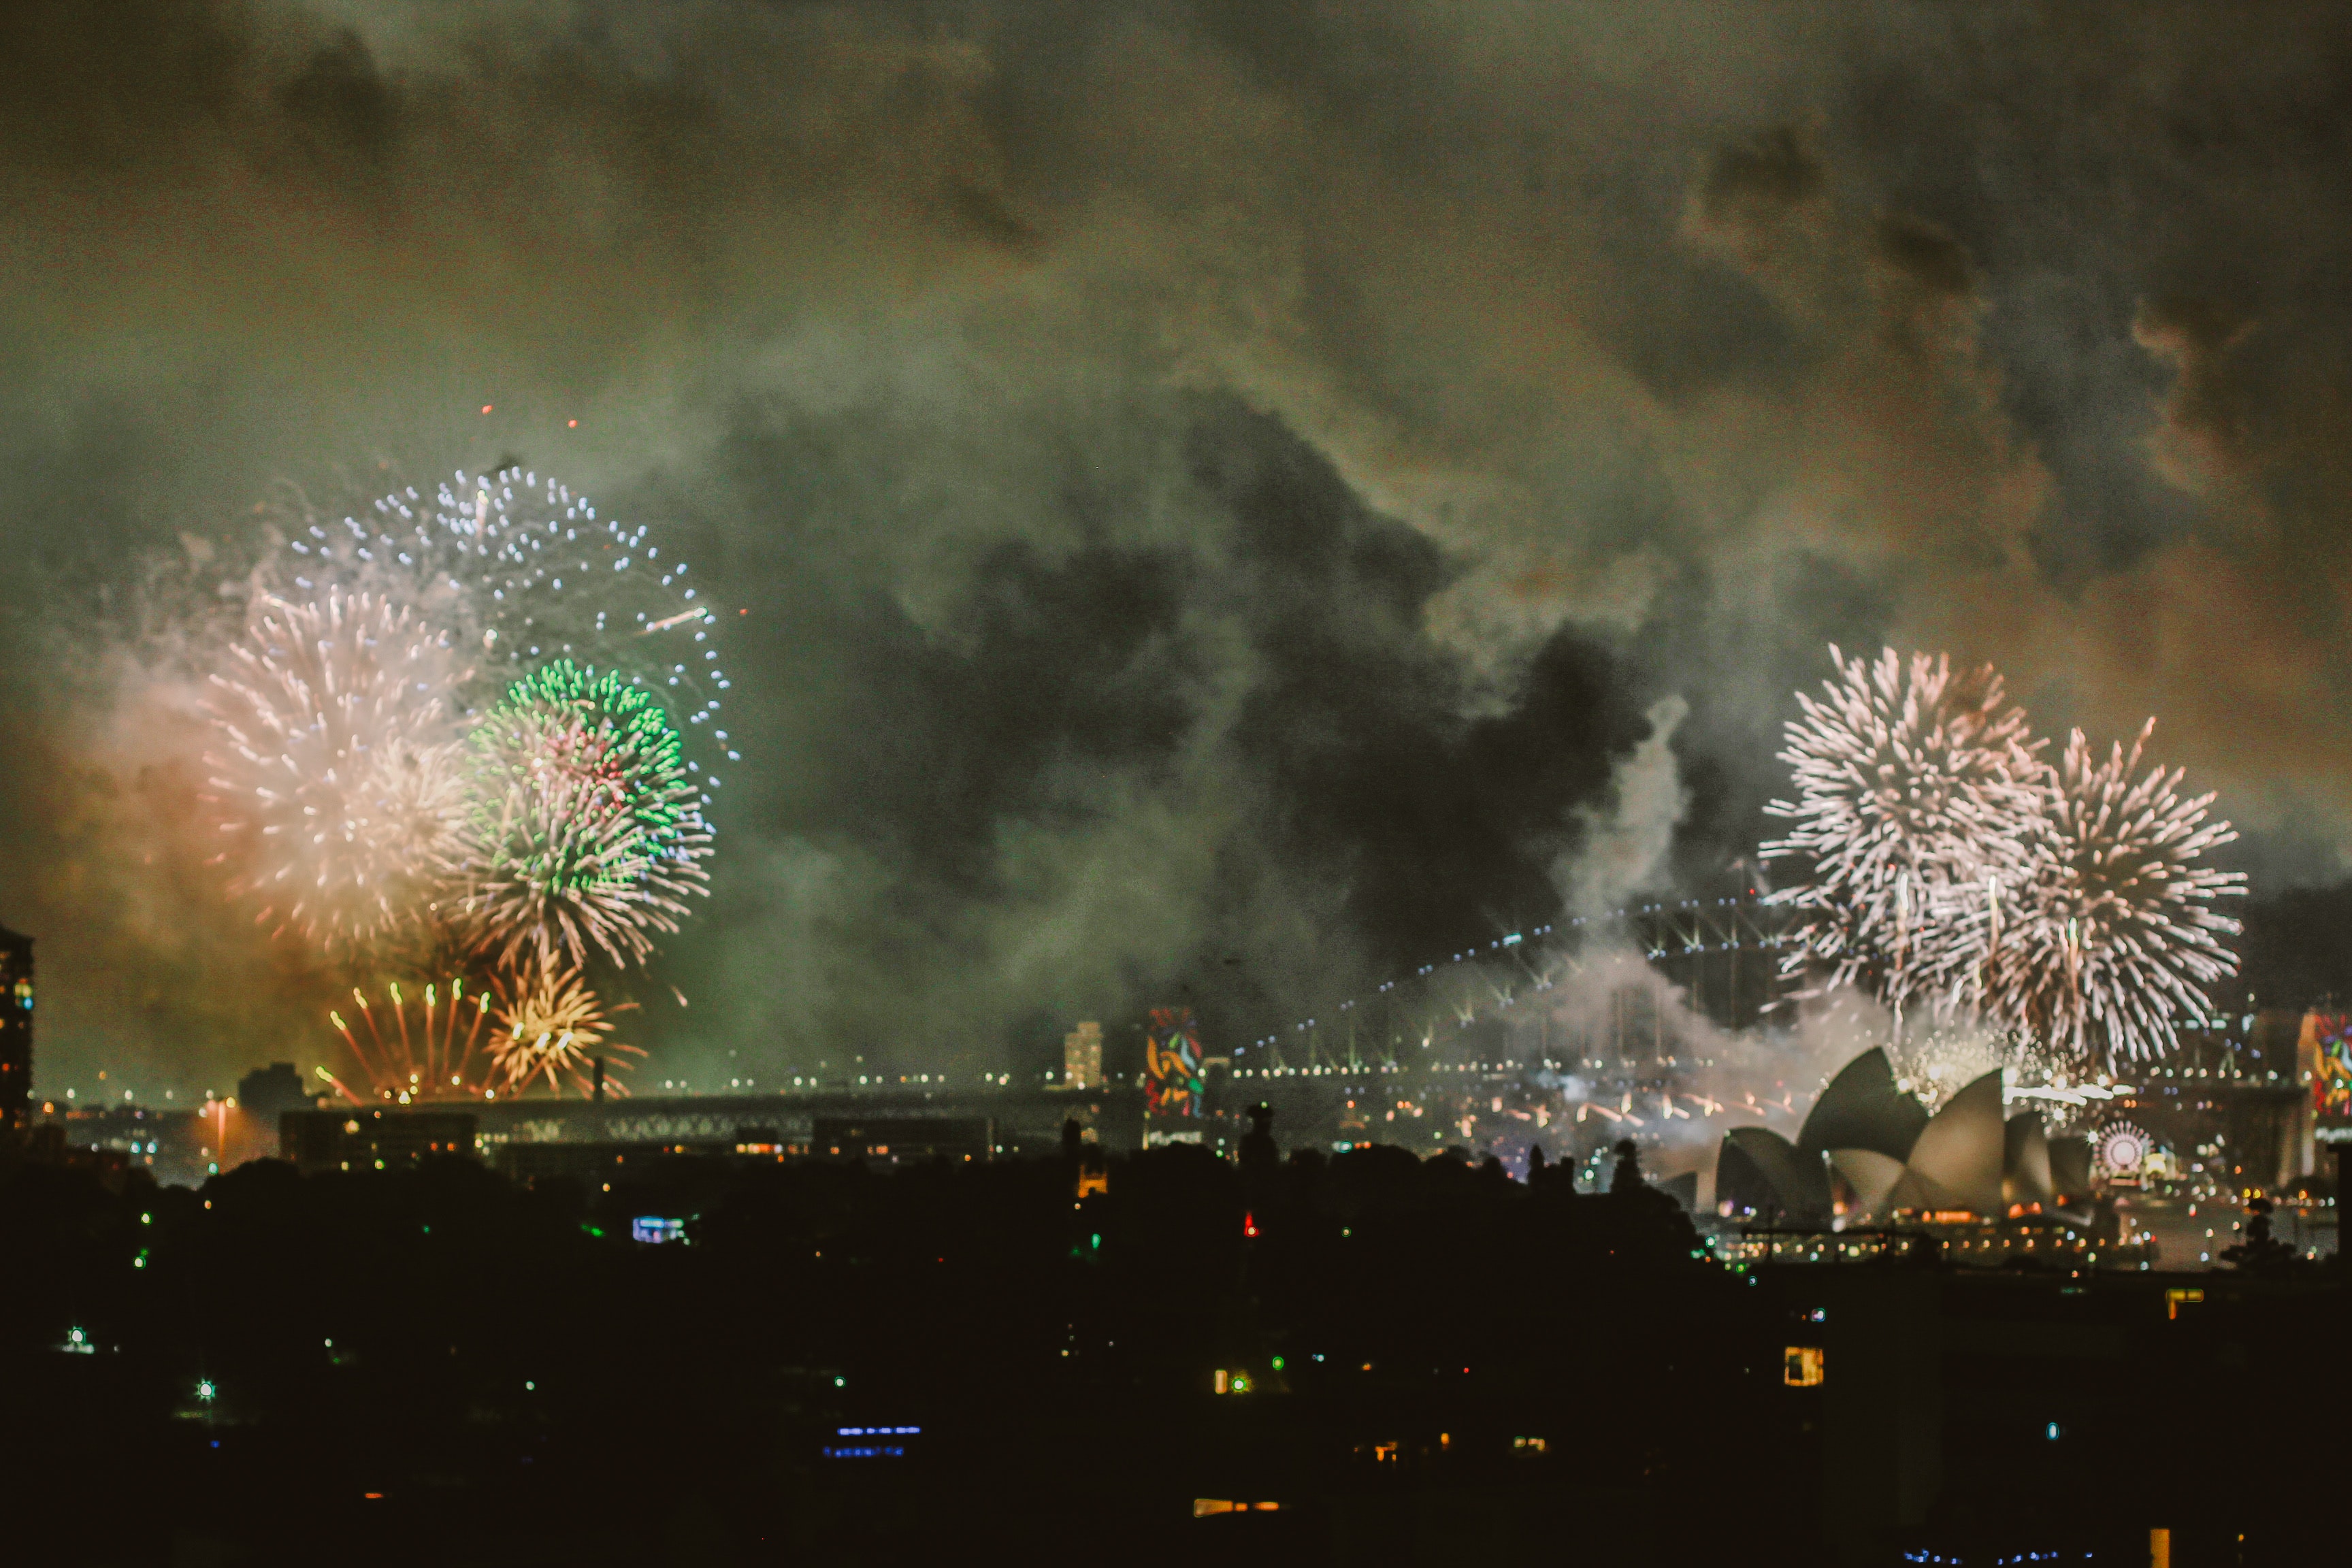
fireworks, new years day, sky, night, event, holiday, midnight, new year, new year's eve, festival, fete, crowd, architecture, recreation, metropolitan area, smoke, cloud, city, independence day, darkness, world, diwali